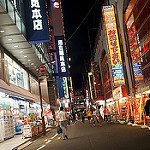
Scene: Outdoor